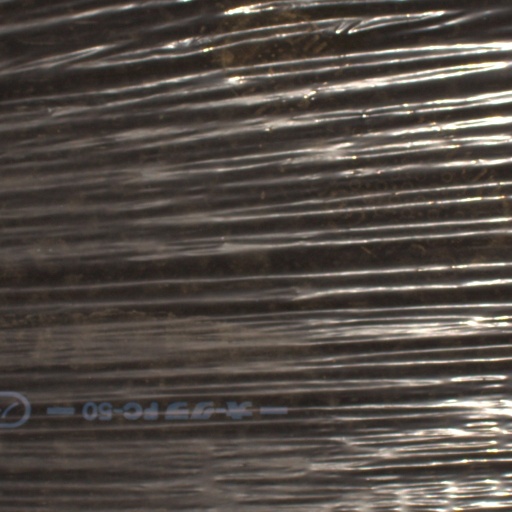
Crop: Jerusalem artichoke